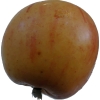
Label: apple